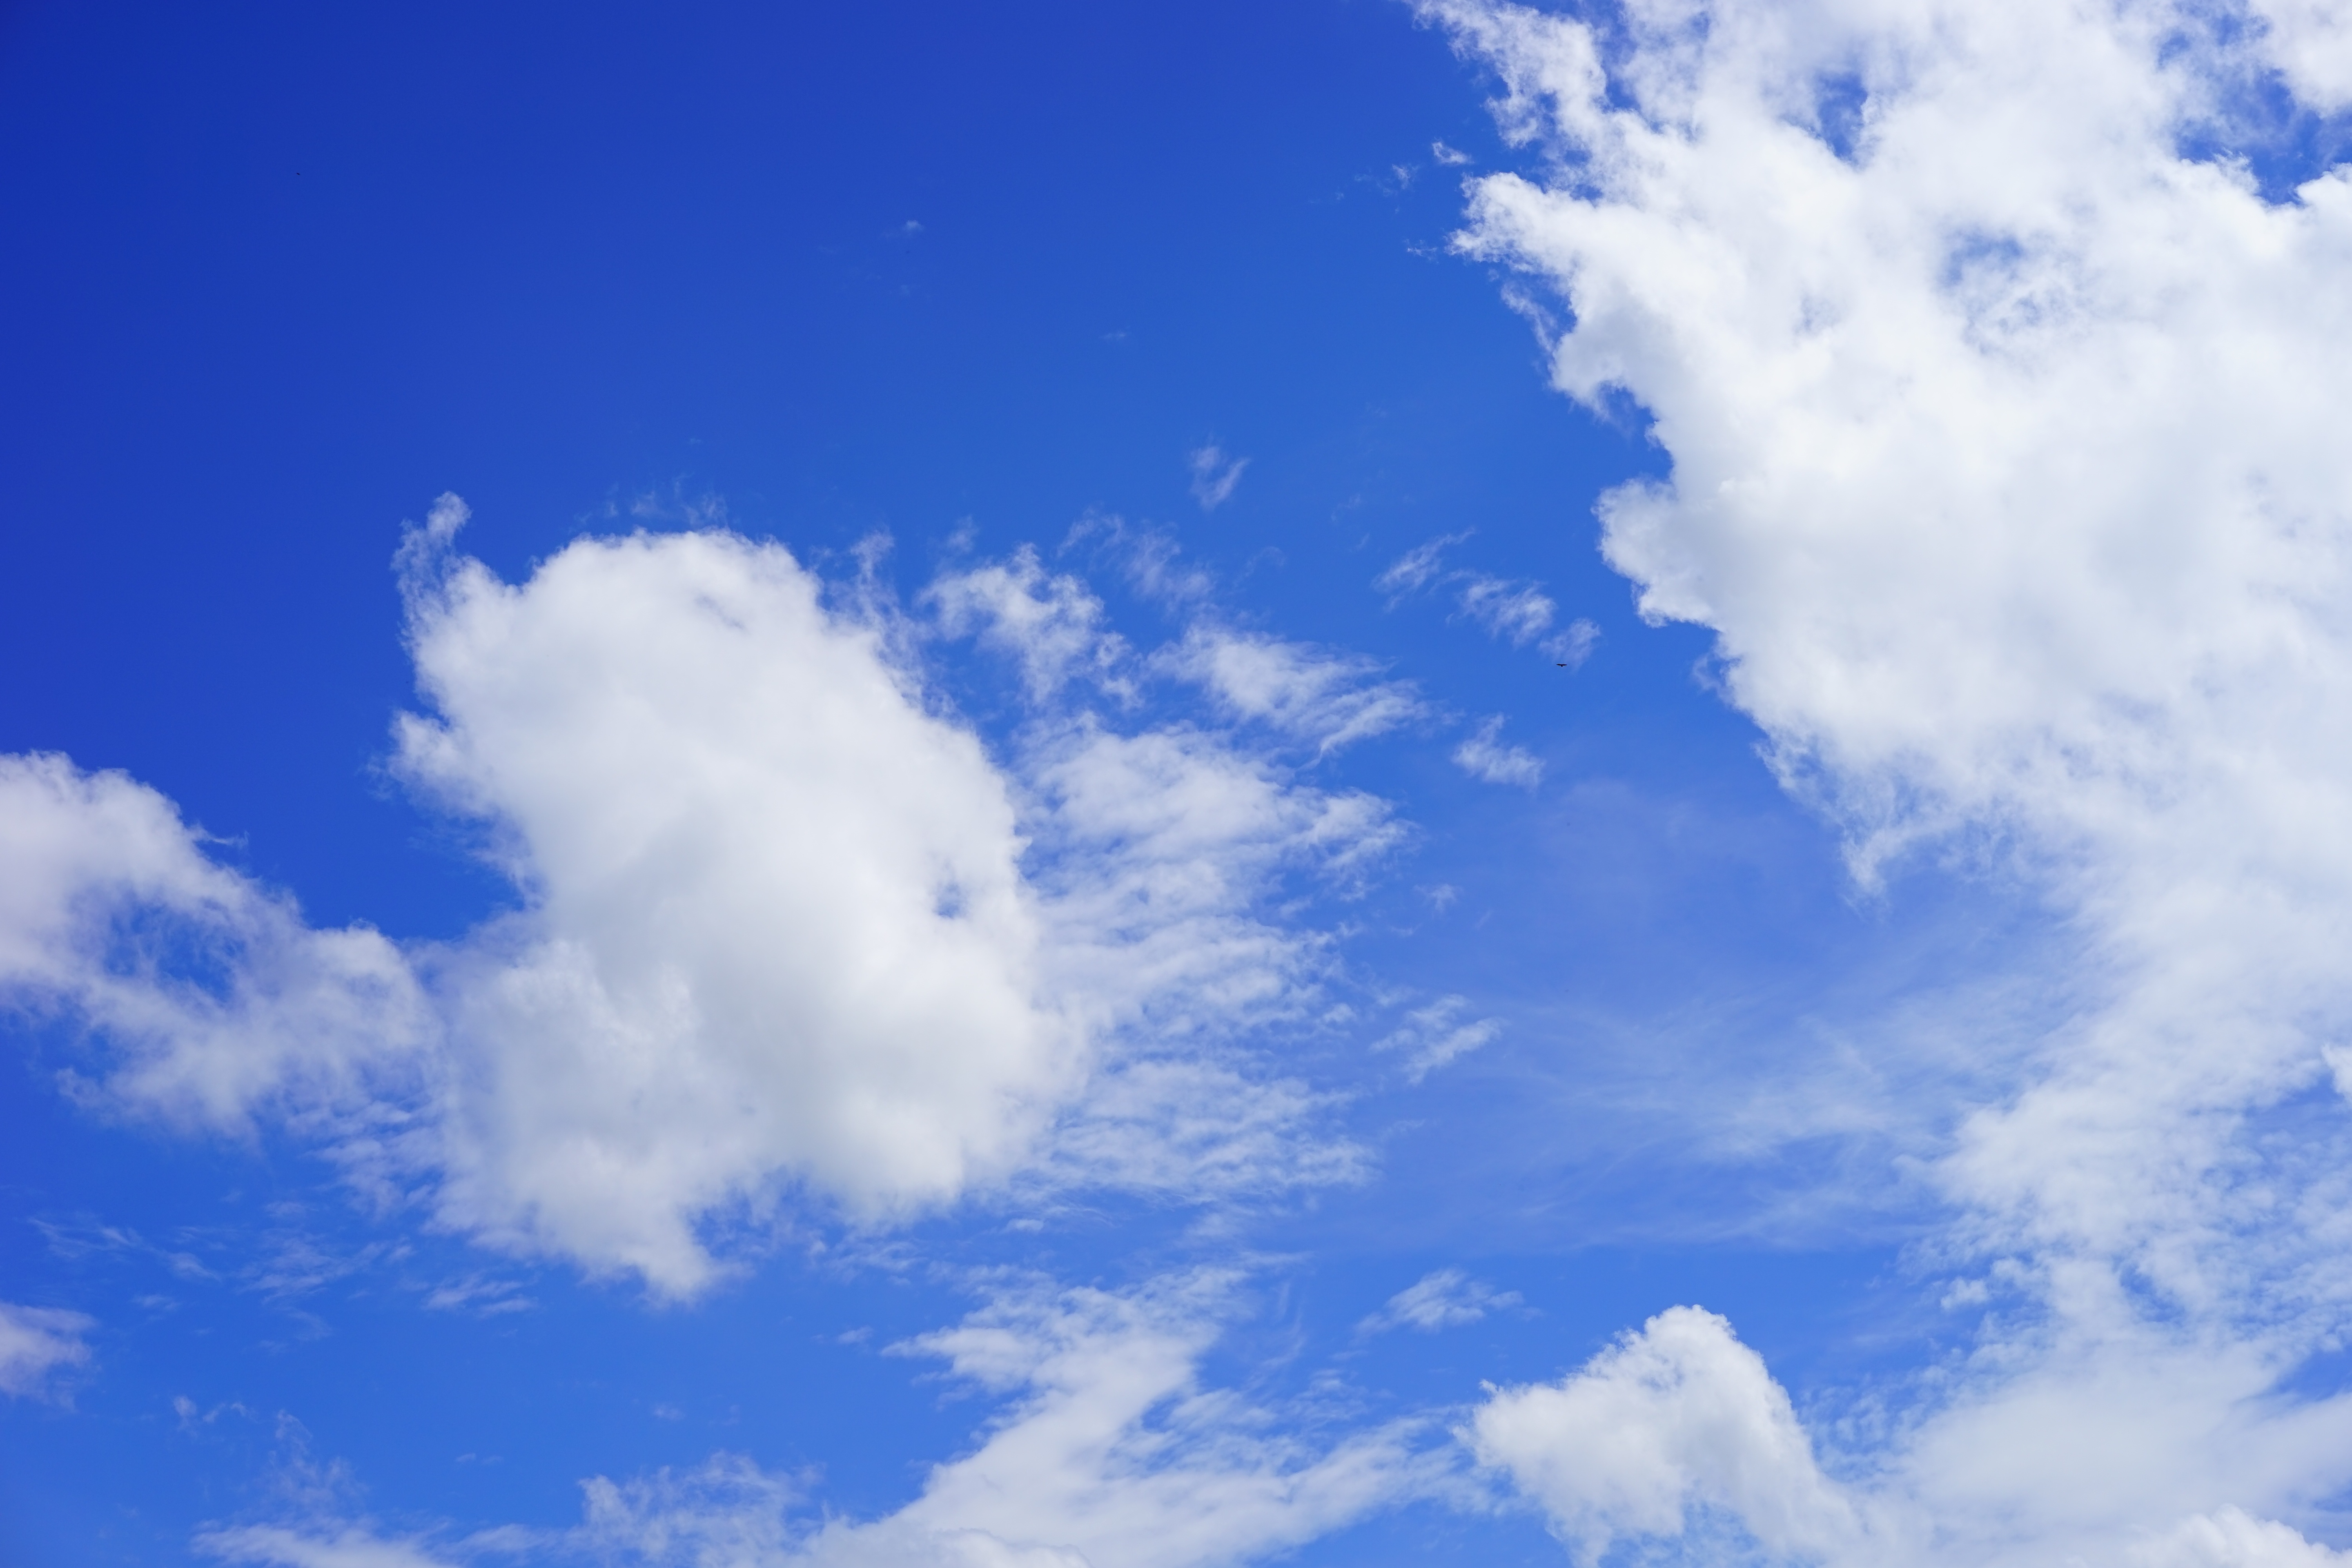
horizon, cloud, sky, white, sunlight, atmosphere, daytime, cumulus, blue, clouds, summer day, meteorological phenomenon, atmosphere of earth